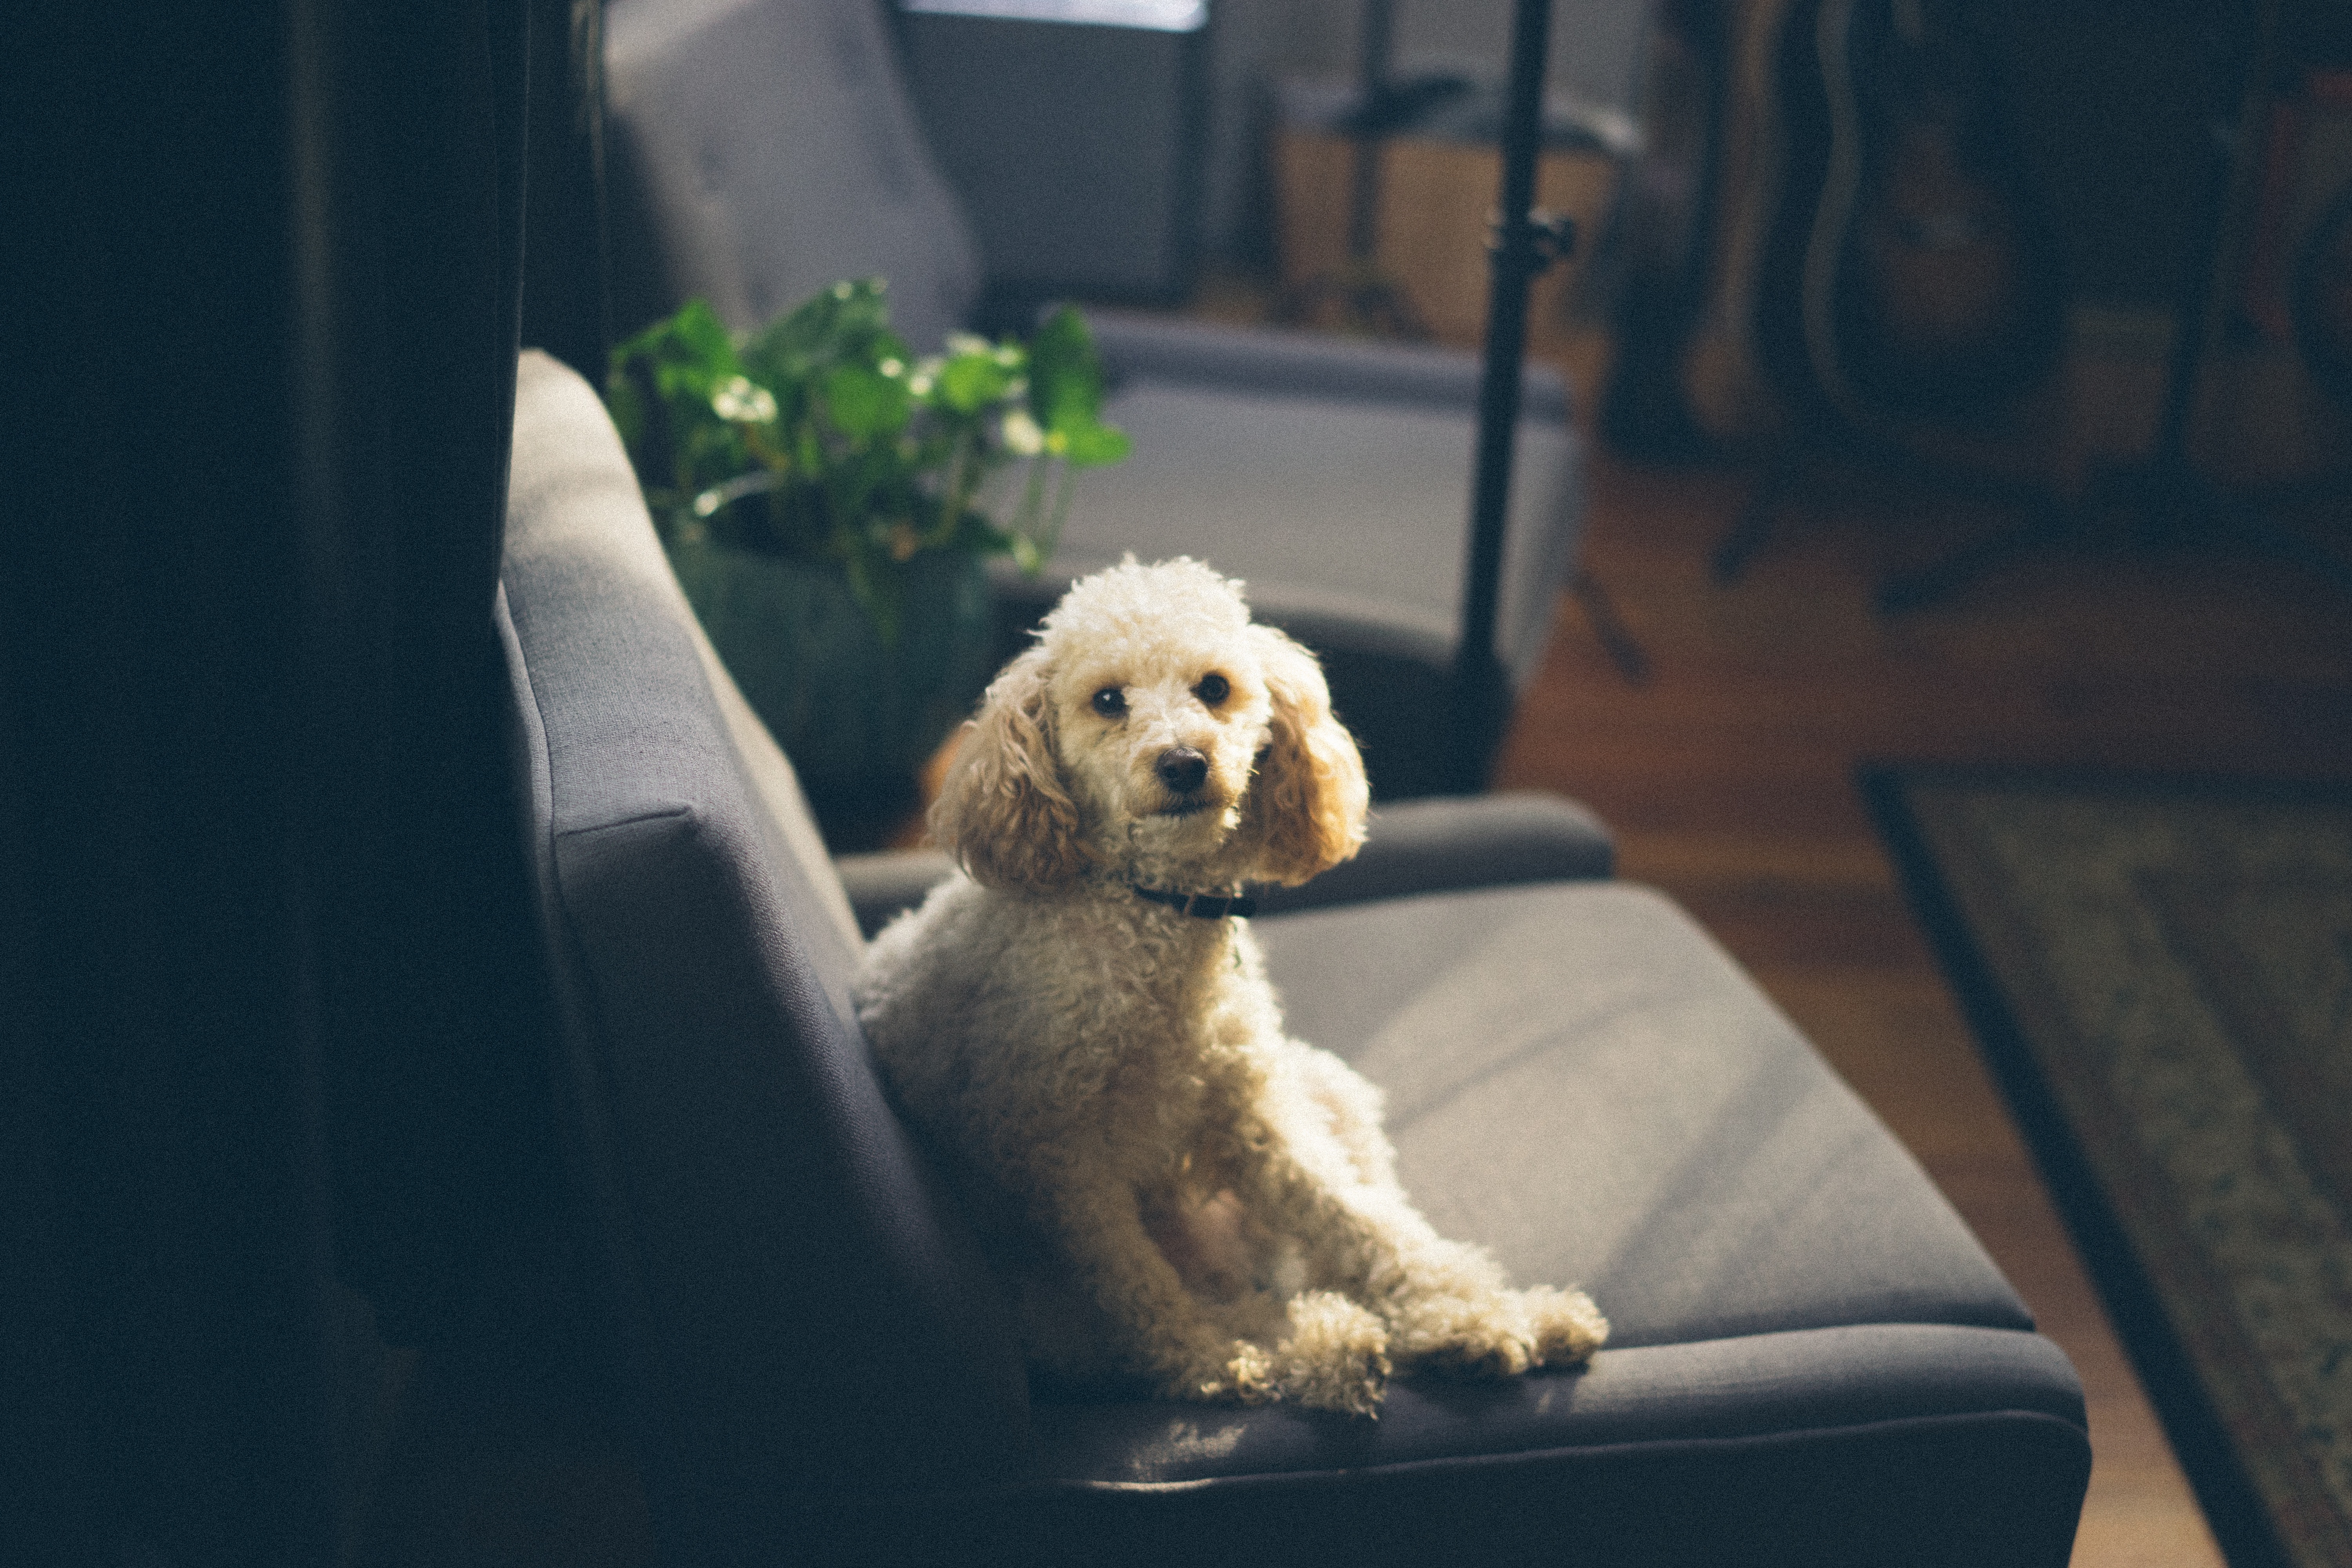
puppy, dog, animal, cute, canine, pet, fur, portrait, fluffy, sitting, indoor, mammal, furry, vertebrate, companion, dog like mammal, dog crossbreeds